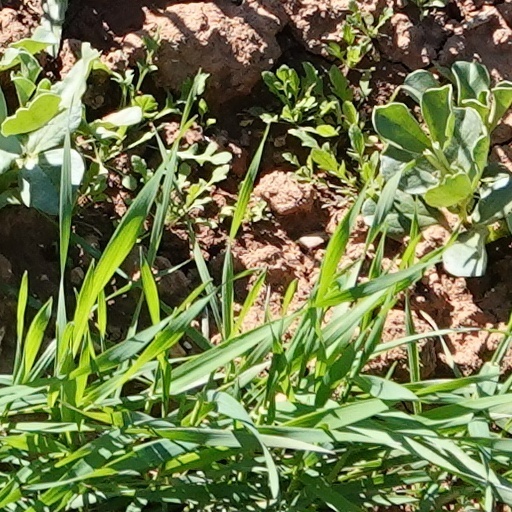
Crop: wheat